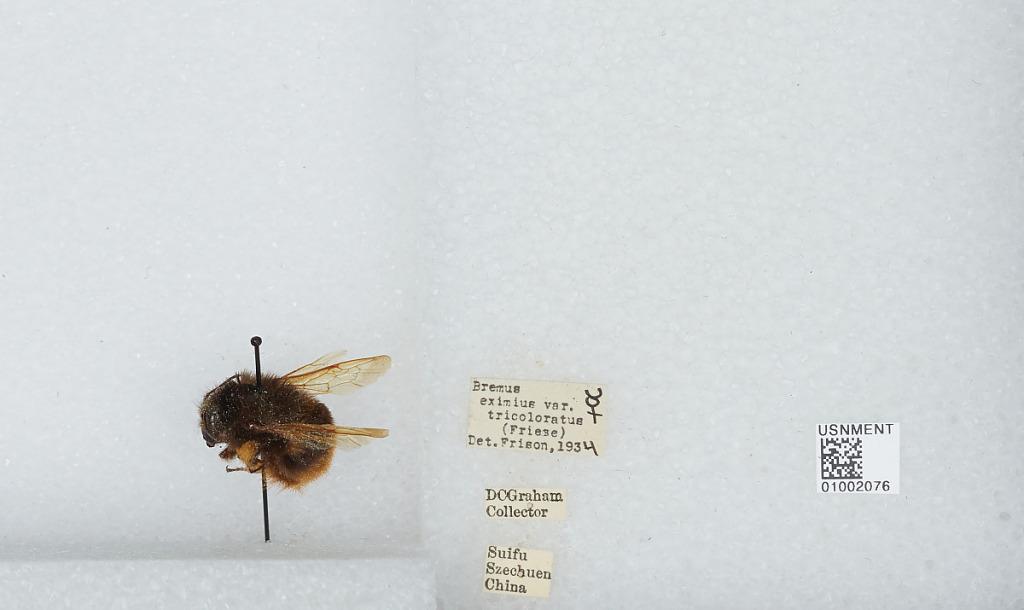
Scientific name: Bombus (Rufipedibombus) eximius Smith
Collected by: D. Graham
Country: China
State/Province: Sichuan
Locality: Yibin
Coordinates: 28.77, 104.62
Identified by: Frison